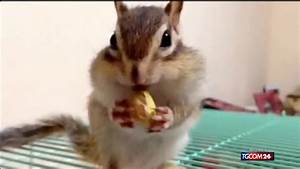
Label: scoiattolo